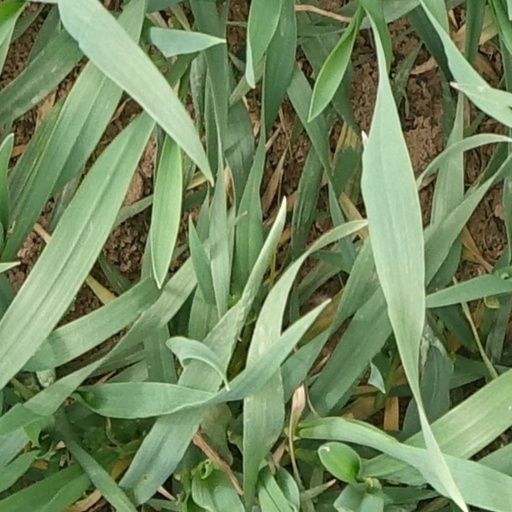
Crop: wheat